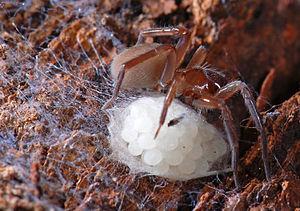
Pimus leucus est une espèce d'araignées aranéomorphes de la famille des Amaurobiidae.